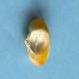
Maize quality: Good